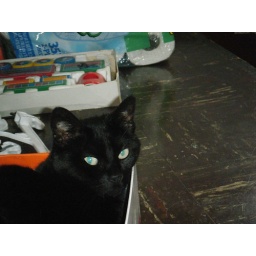
my cat Jags sleeping in a box